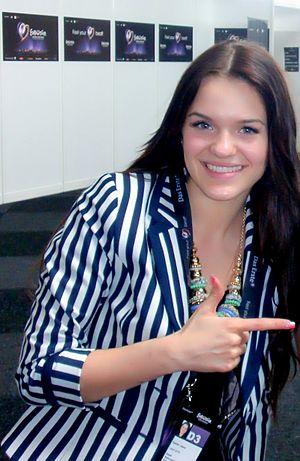
Getter Jaani, née le 3 février 1993 à Tallinn, est une chanteuse et une actrice estonienne.